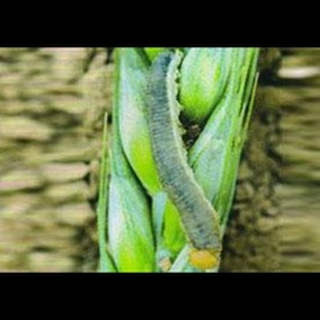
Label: wheat_stem_fly